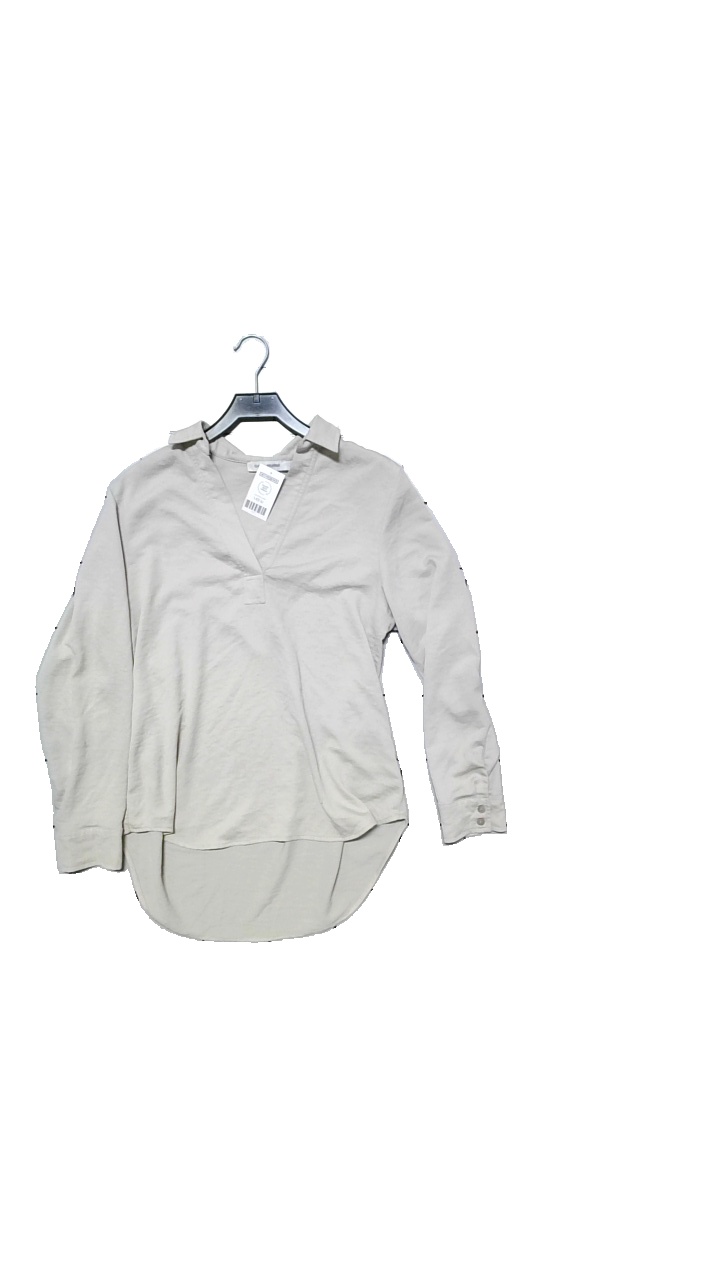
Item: Blouse (Ladies)
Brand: Carin Wester
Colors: Beige
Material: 100% polyester
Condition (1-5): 3
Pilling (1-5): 4
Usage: Reuse
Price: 100-150